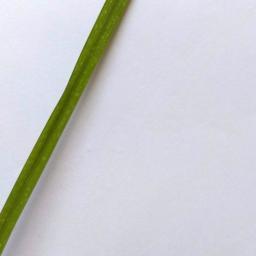
Label: Rice___Healthy